Mulberry (color)

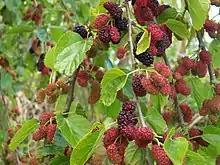
Mulberries

It some parts of Latin America the term is used for a lighter, redder raspberry tone.